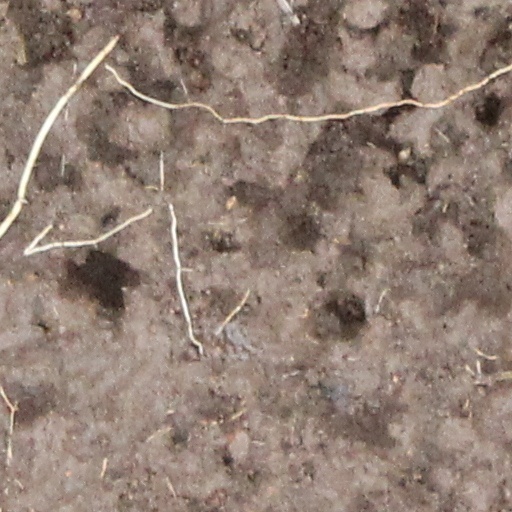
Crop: wheat